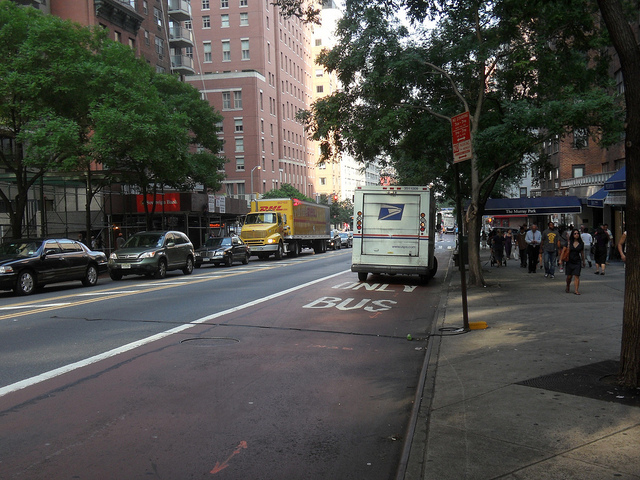
user: Given an image and a question. Answer the question in a short answer. Question: Why has the white truck stopped at this building? Short Answer:
assistant: deliver mail